Szczecin

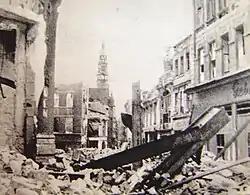
The city centre in 1945

During World War II, Stettin was the base for the German 2nd Motorised Infantry Division, which cut across the so-called Polish Corridor and was later used in 1940 as an embarkation point for Operation Weserübung, Germany's assault on Denmark and Norway.